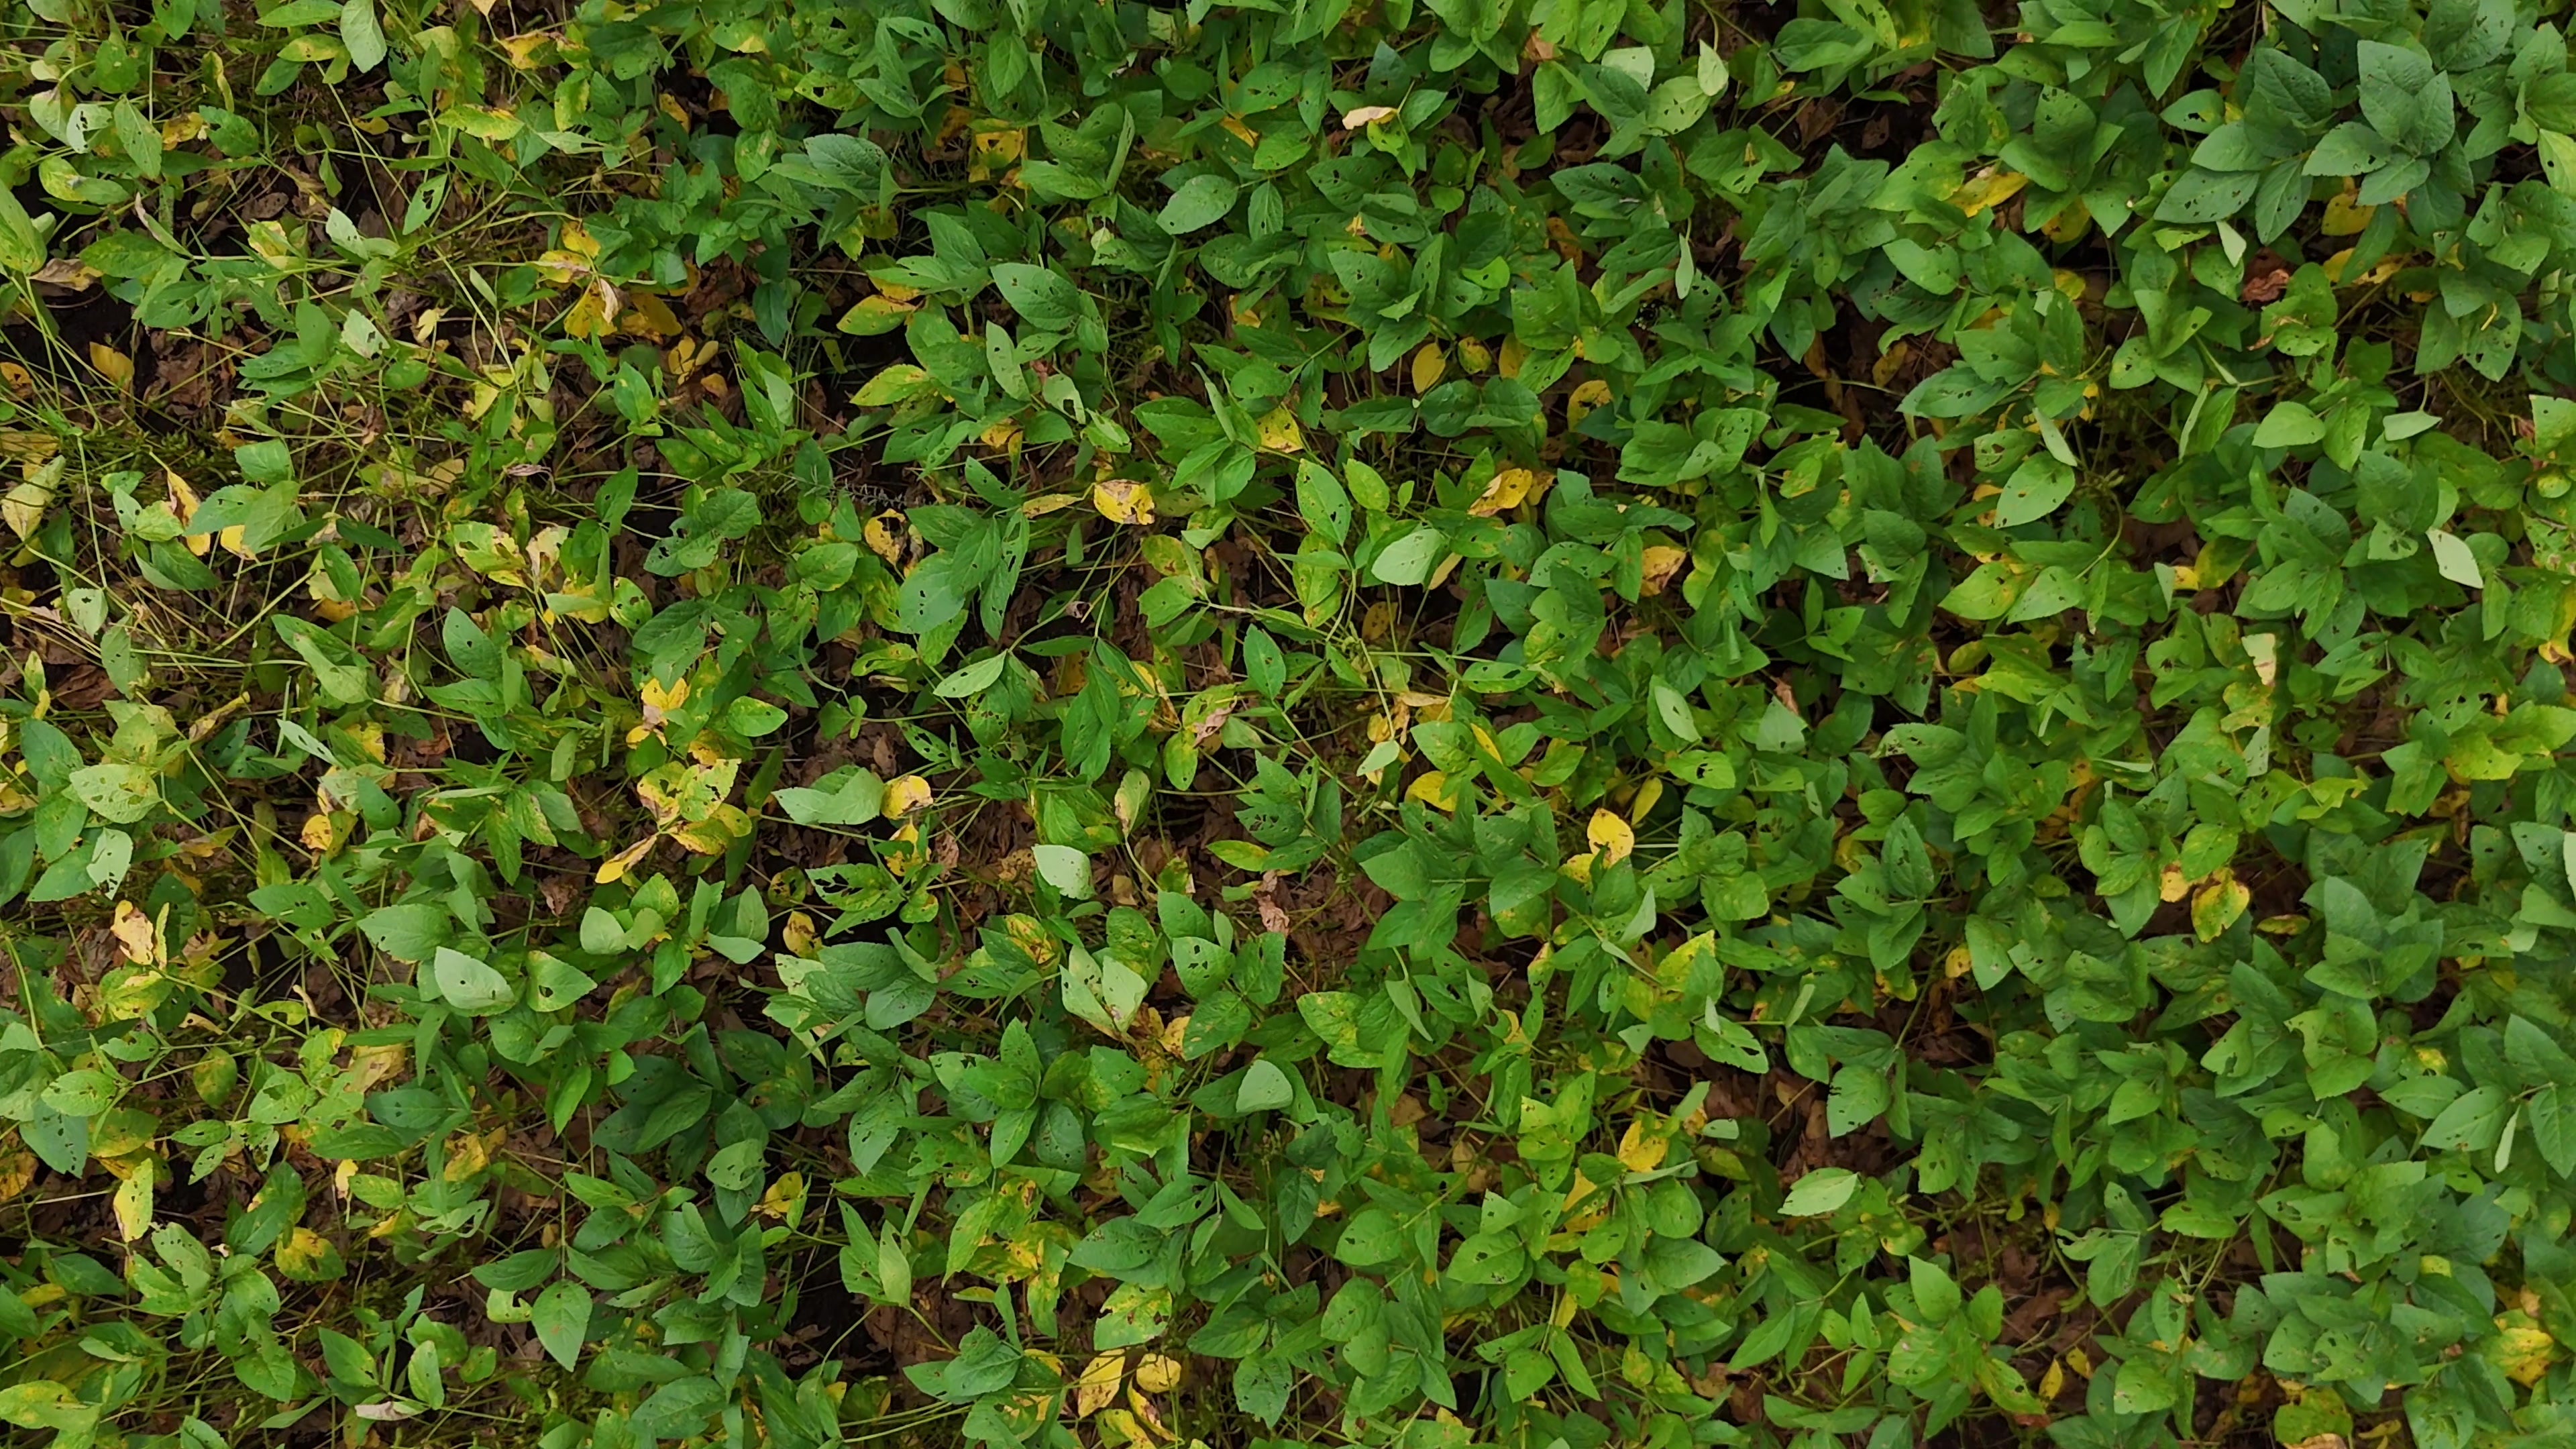
Label: Rust